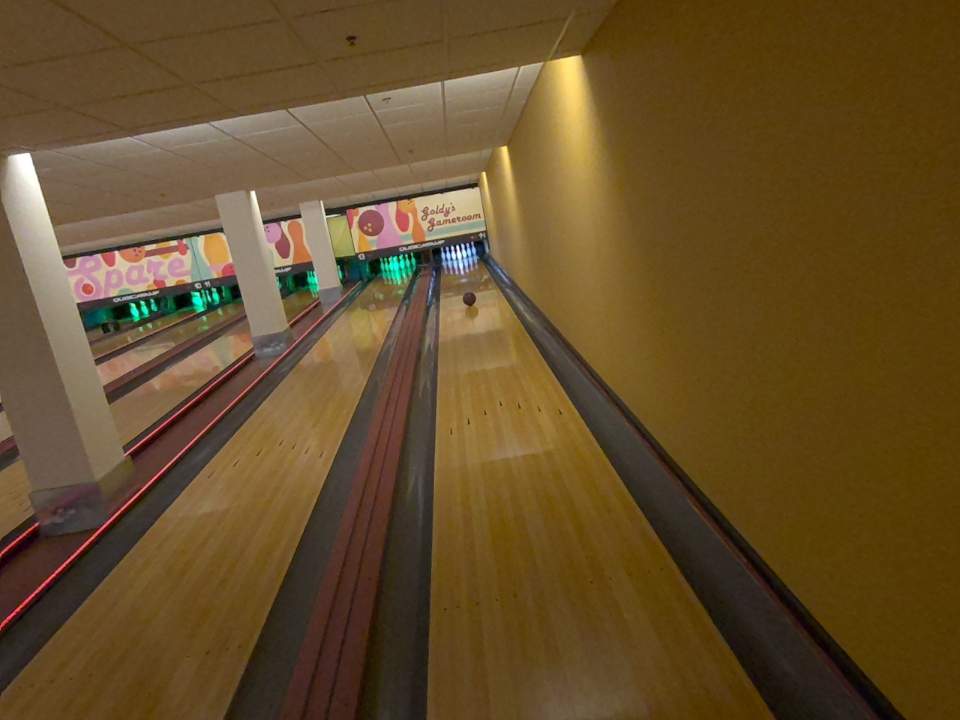
Object: bowling_ball